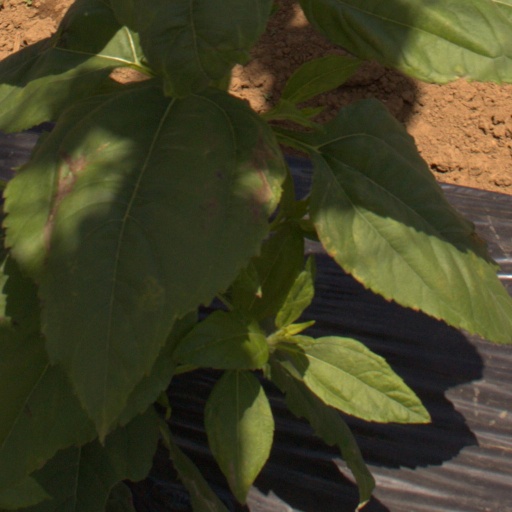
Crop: Jerusalem artichoke